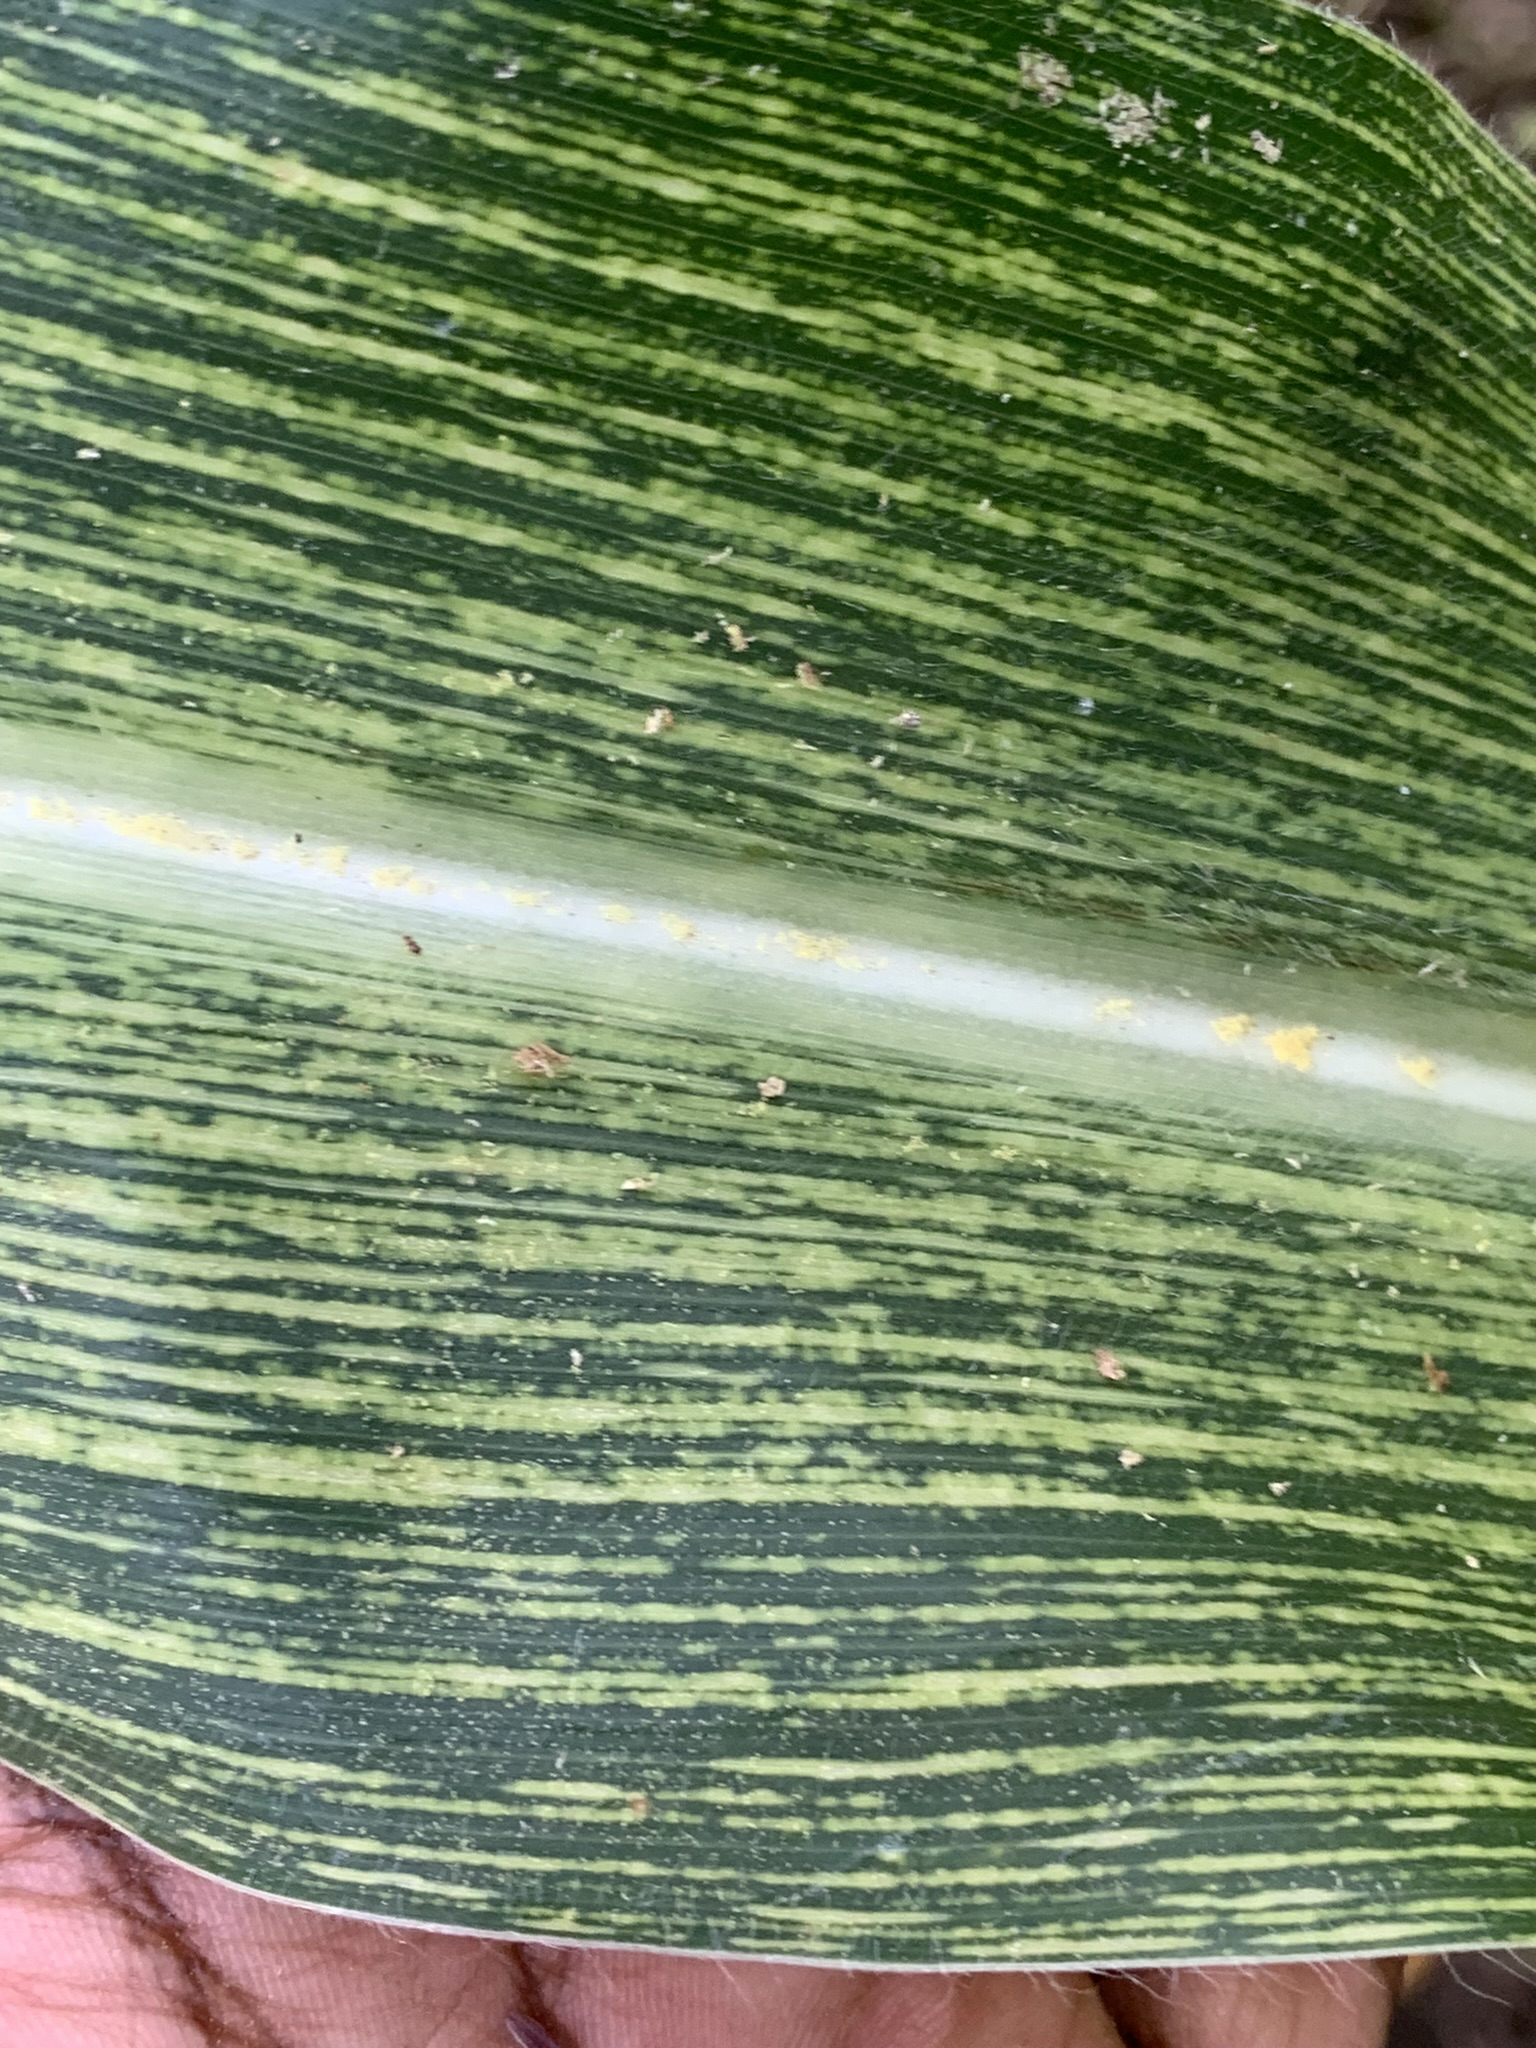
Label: MSV